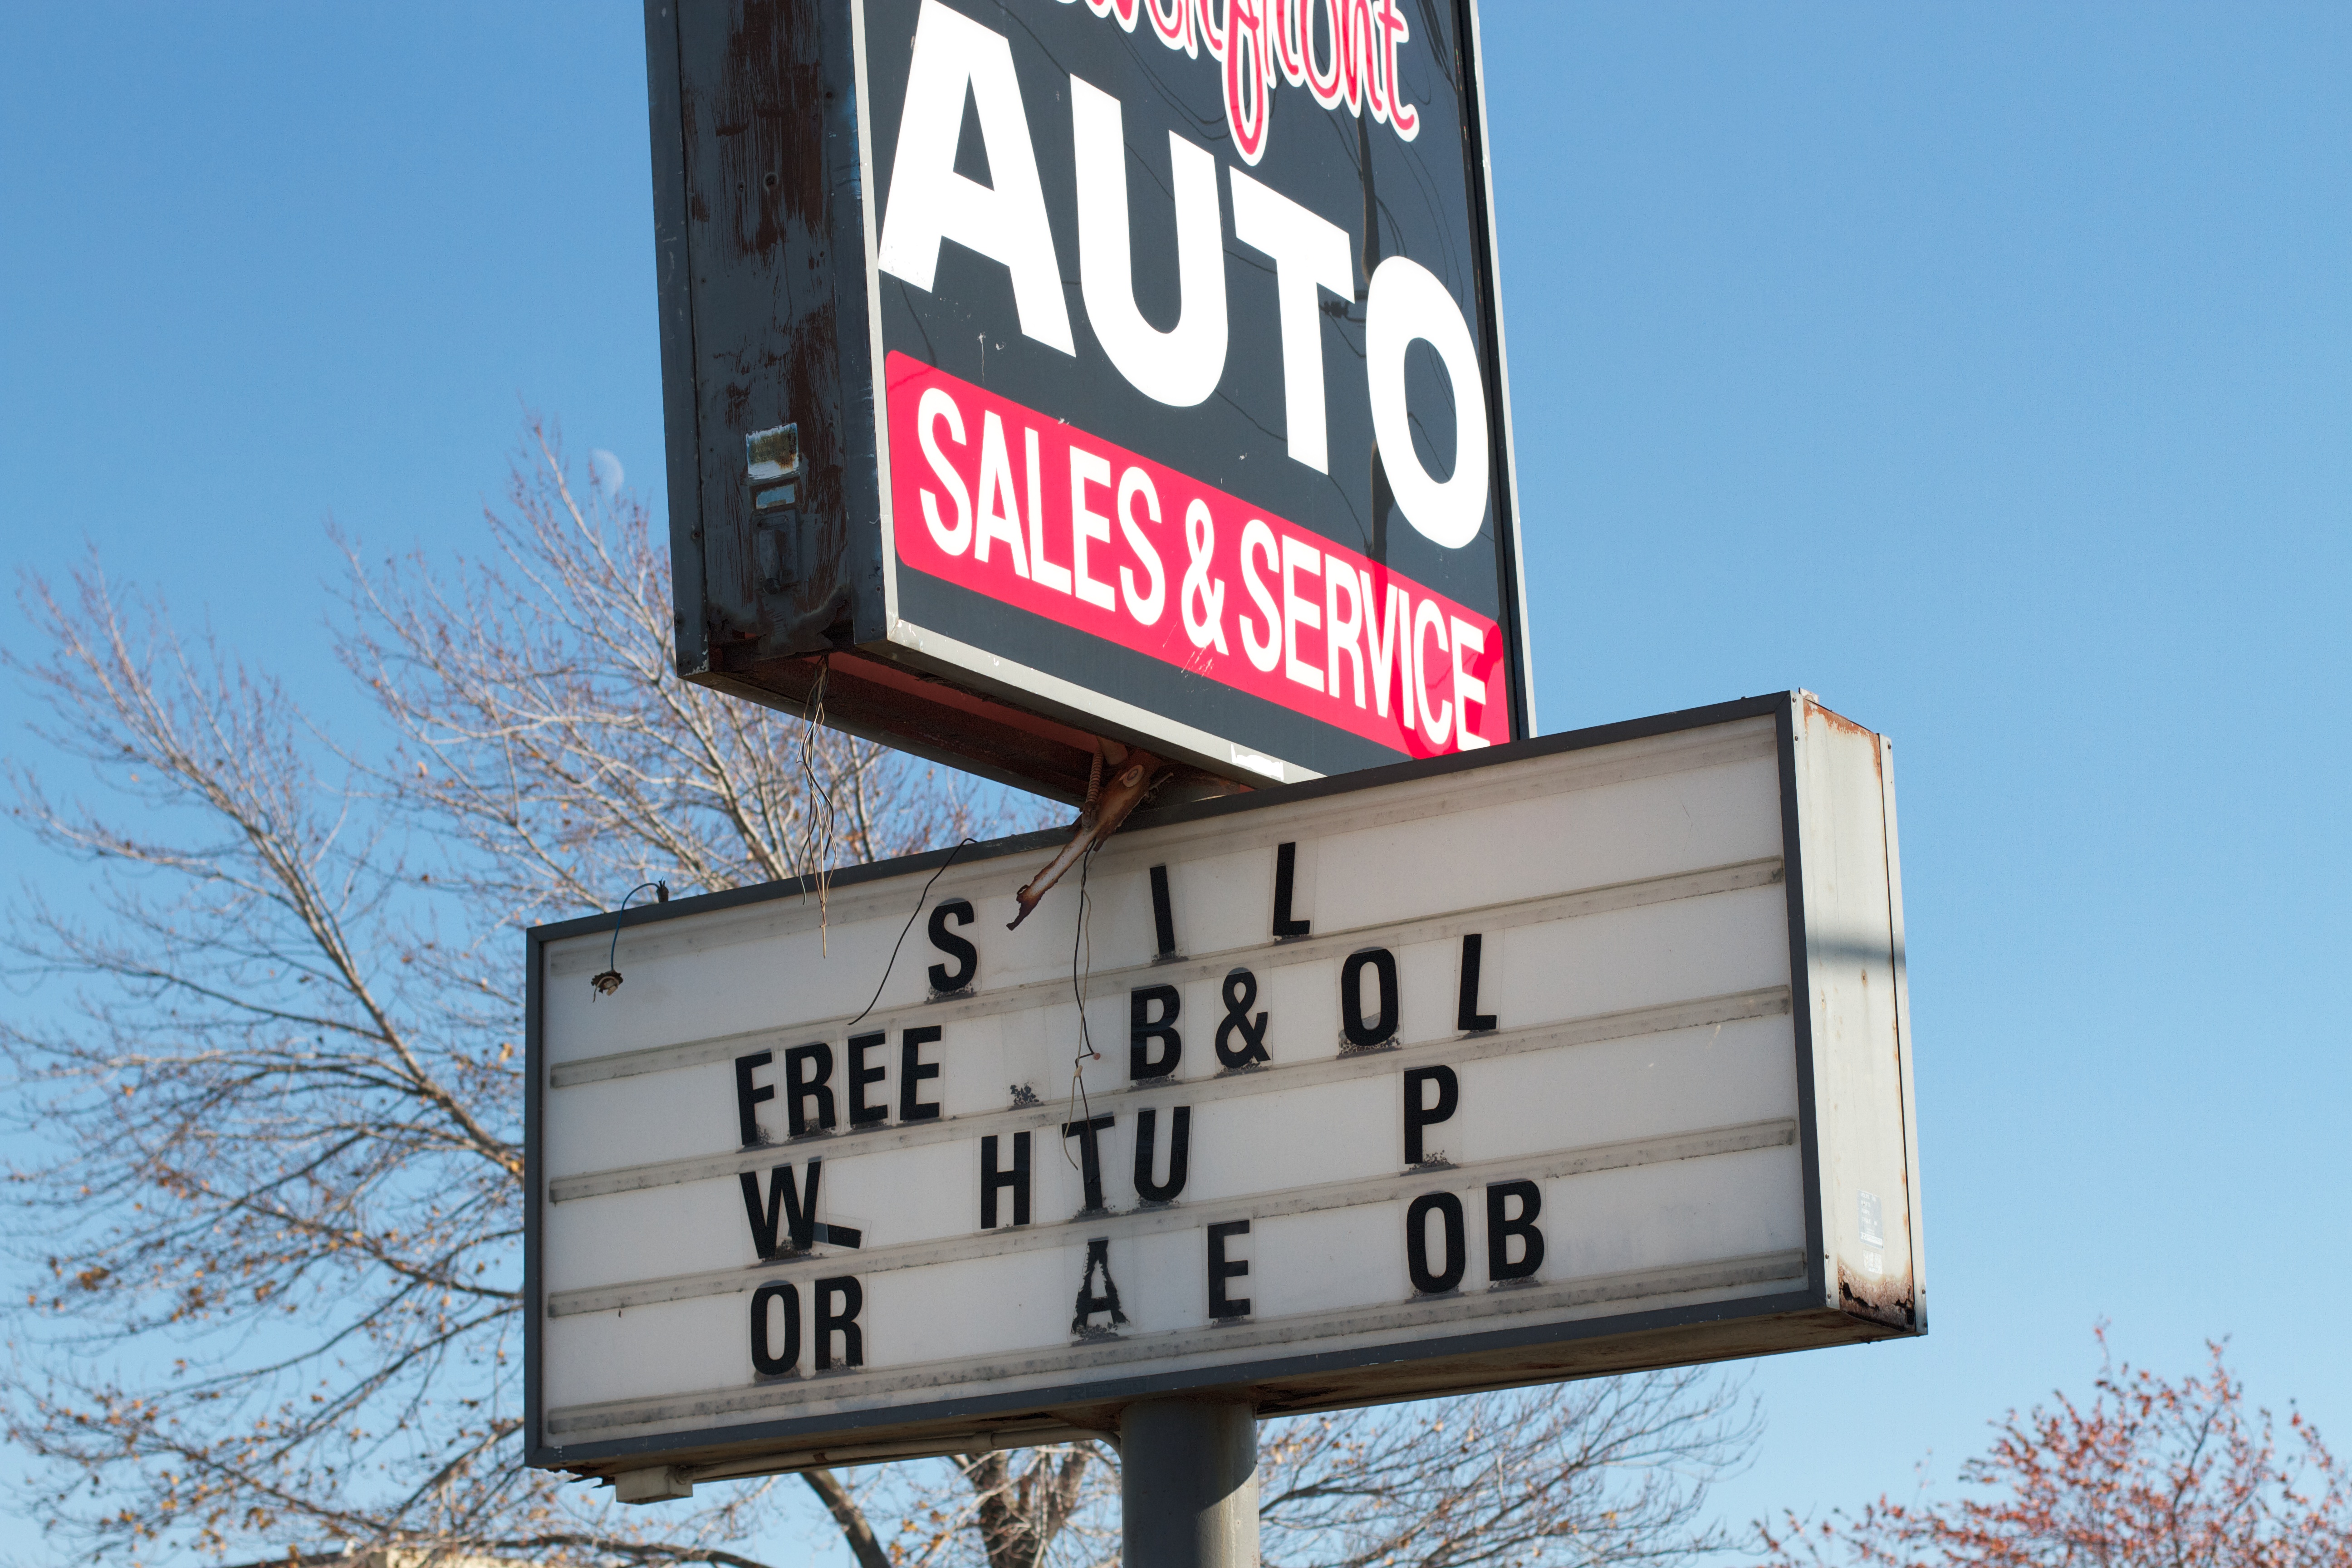
advertising, sign, street sign, signage, scoreboard, billboard, traffic sign